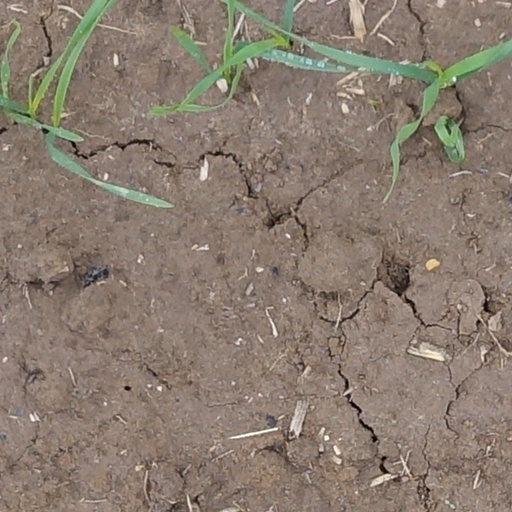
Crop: wheat